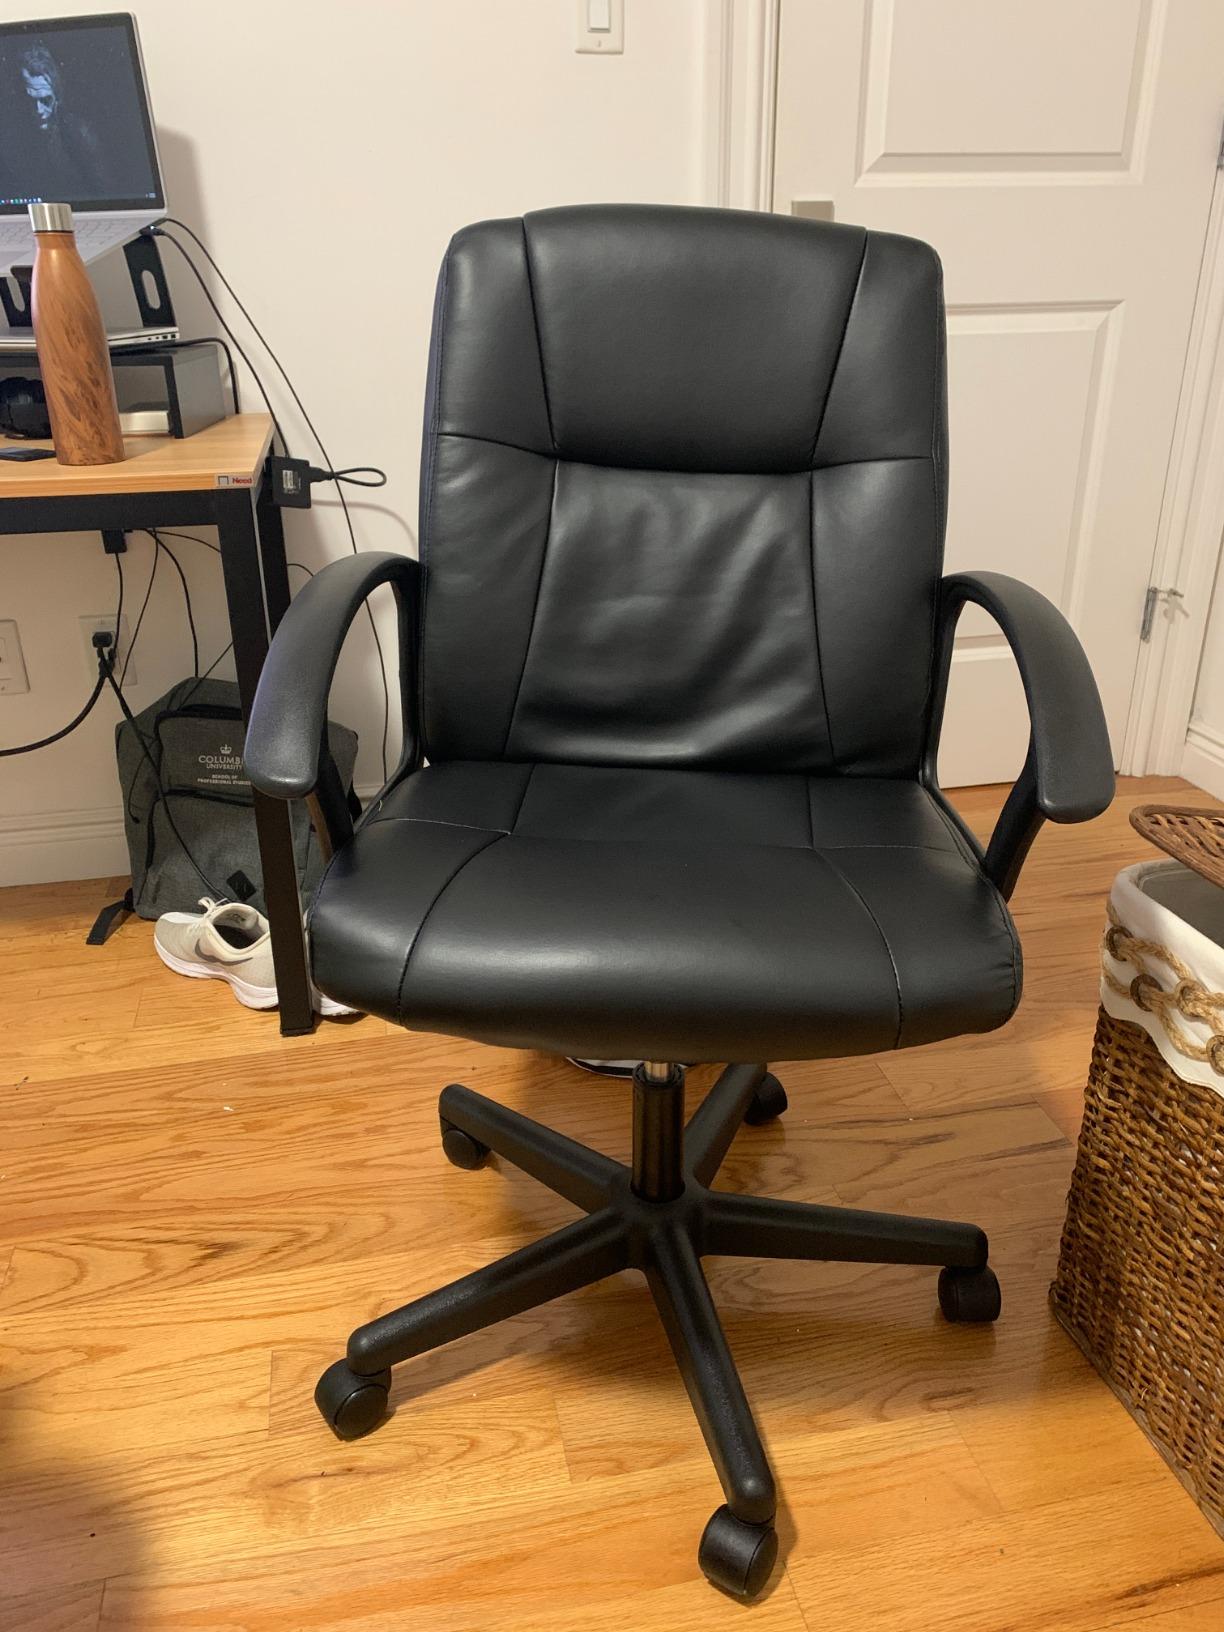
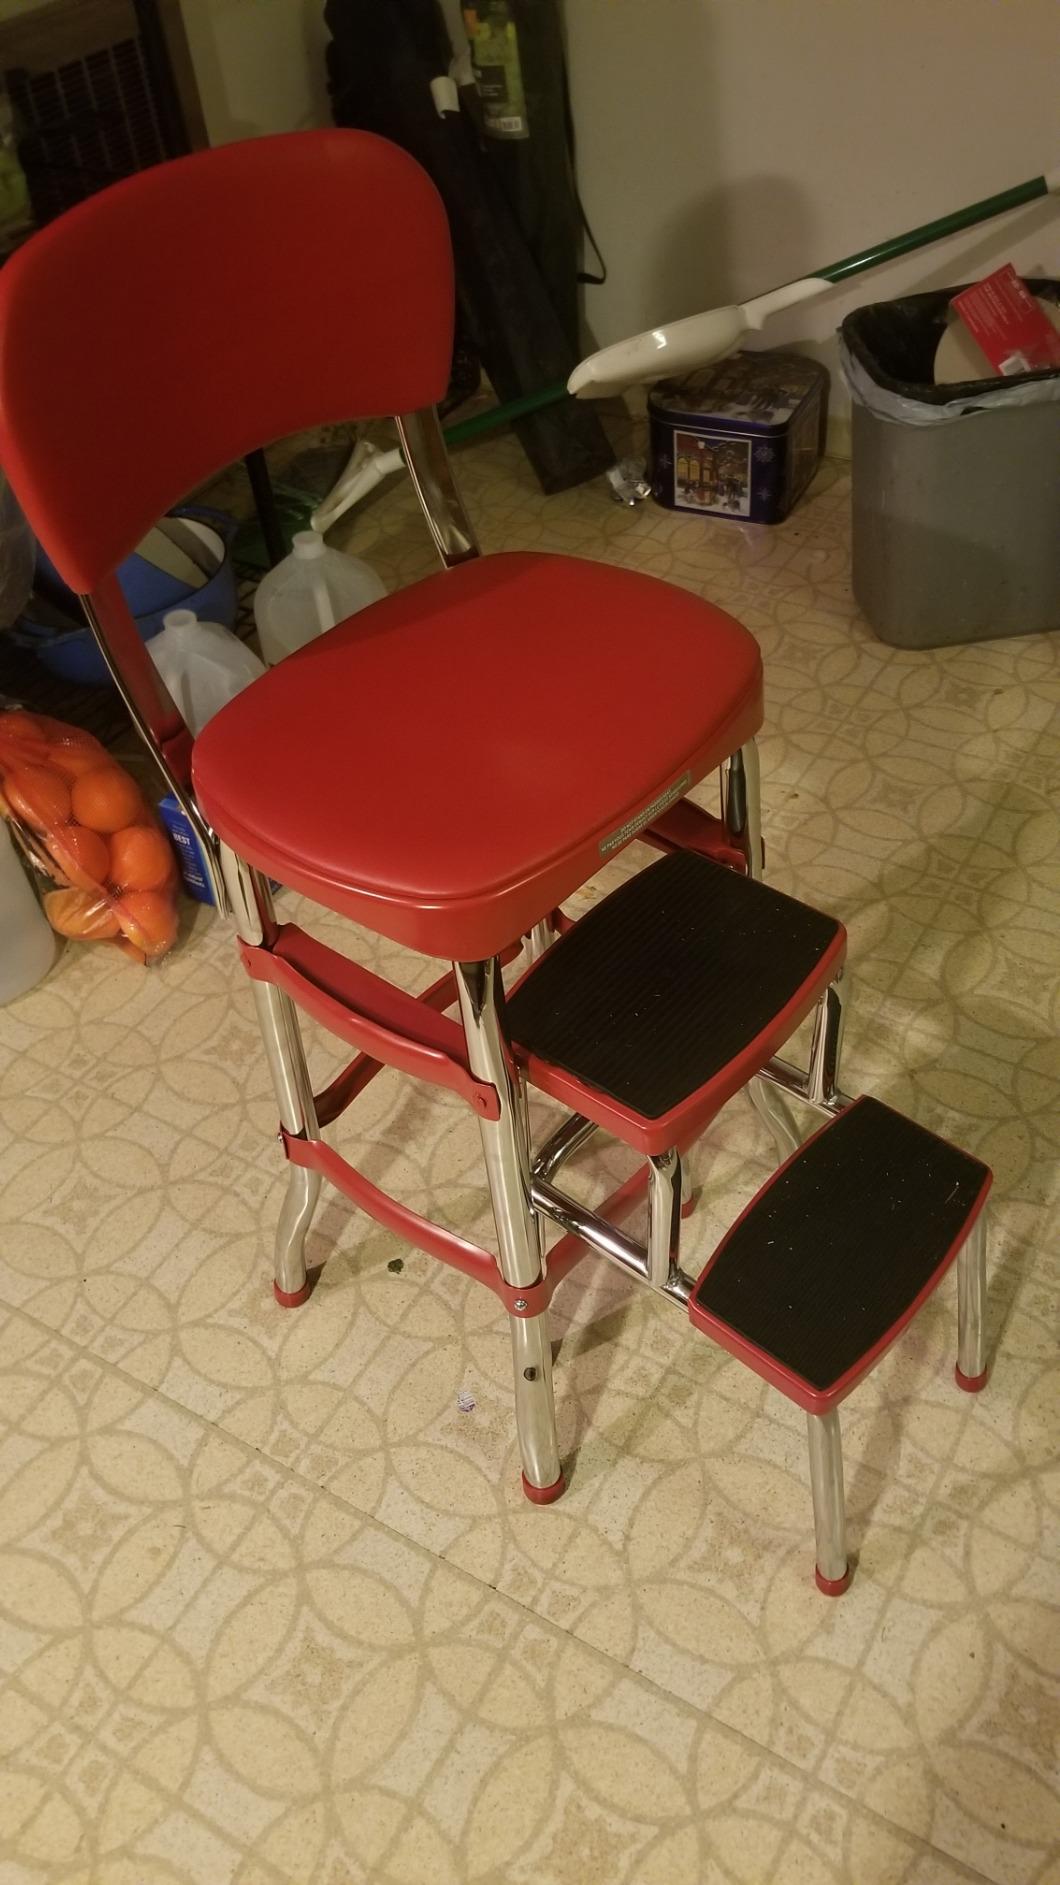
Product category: items_chair
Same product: no